Gopuram

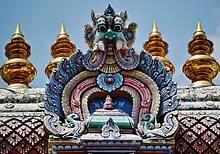
Detail of gopuram with bronze Kalasham (finial) and Kirtimukha ("glorious face").

A gopuram is usually a tapering oblong in form with ground-level wooden doors, often richly decorated, providing access. Above is the tapering or "battered" gopuram, divided into many storeys ("talas"), which diminish in size as the gopuram tower narrows. Usually the tower is topped with a barrel vaulted roof with a finial. The form began rather modestly in the 10th century, as at Shore Temple, Mamallapuram, with the 11th century Brihadeeswarar Temple in Thanjavur marking a crucial step forward with two multi-storey gopurams from that period, much larger than any earlier ones, though much smaller than the main tower (vimanam) of the temple. The four gopurams of the Thillai Nataraja Temple, Chidambaram are important early examples, begun in the mid-13th century but completed over a longer period. Gopurams are exquisitely decorated with sculpture and carvings and painted with a variety of themes derived from the Hindu mythology, particularly those associated with the presiding deity of the temple where the gopuram is located.